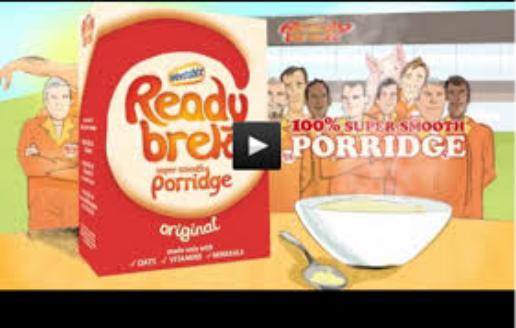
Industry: Food